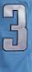
Number: 3